Sea Shepherd Conservation Society

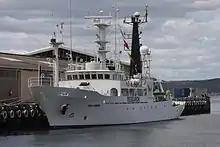
The in Hobart, Tasmania, December 2012

Sea Shepherd has received financial contributions from celebrities and businessmen such as entrepreneur Steve Wynn, television personality Bob Barker, and John Paul DeJoria, as well as other celebrities. Martin Sheen, Daryl Hannah, and Richard Dean Anderson have joined the group during protests. Actors including Edward Norton, Pierce Brosnan, Christian Bale, Clive Standen and Emily Deschanel have supported the group through contributions, while William Shatner has also been mentioned as supporting the group. Actress and model Pamela Anderson is an active spokesperson for the group, has participated in several campaigns, served on the board of directors and is a close friend of founder Paul Watson. In 2007, actor Heath Ledger conceived and directed a music video of the Modest Mouse song "King Rat", intended to raise awareness of the whale hunts taking place each year off the coast of his native Australia. Although Ledger died before the video could be completed, others finished it in his honor and debuted the video online in August 2009. Proceeds from iTunes sales of the video in its first month of release were donated to Sea Shepherd.